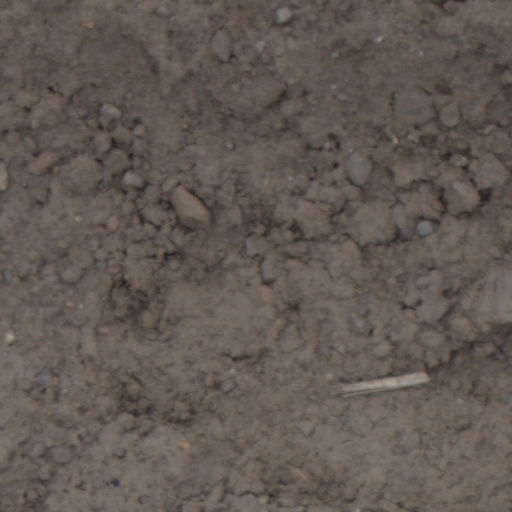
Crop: wheat